Dál Riata

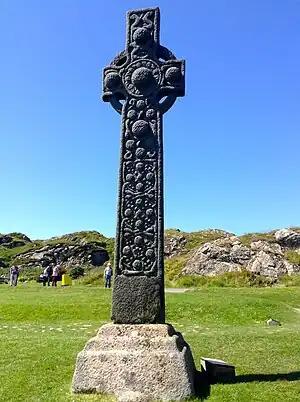
9th-century St Martin's Cross on Iona

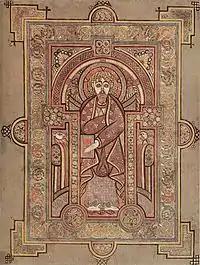
Saint Matthew, folio 28v in the Book of Kells

Dál Riata spanned the North Channel and included parts of western Scotland and north-eastern Ireland. In Scotland, it corresponded roughly to Argyll (from "Airer Goídel", "coast of the Gaels") and later grew to include Skye. In Ireland, it took in the north-east of County Antrim, roughly corresponding to the baronies of Cary and Glenarm.